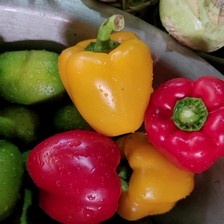
Label: capsicum